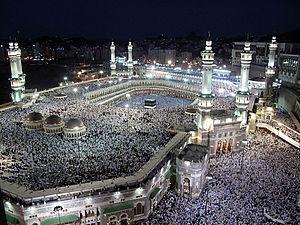
Des fidèles envahissent la Grande mosquée, ses toits et les alentours lors des prières du soir à La Mecque.